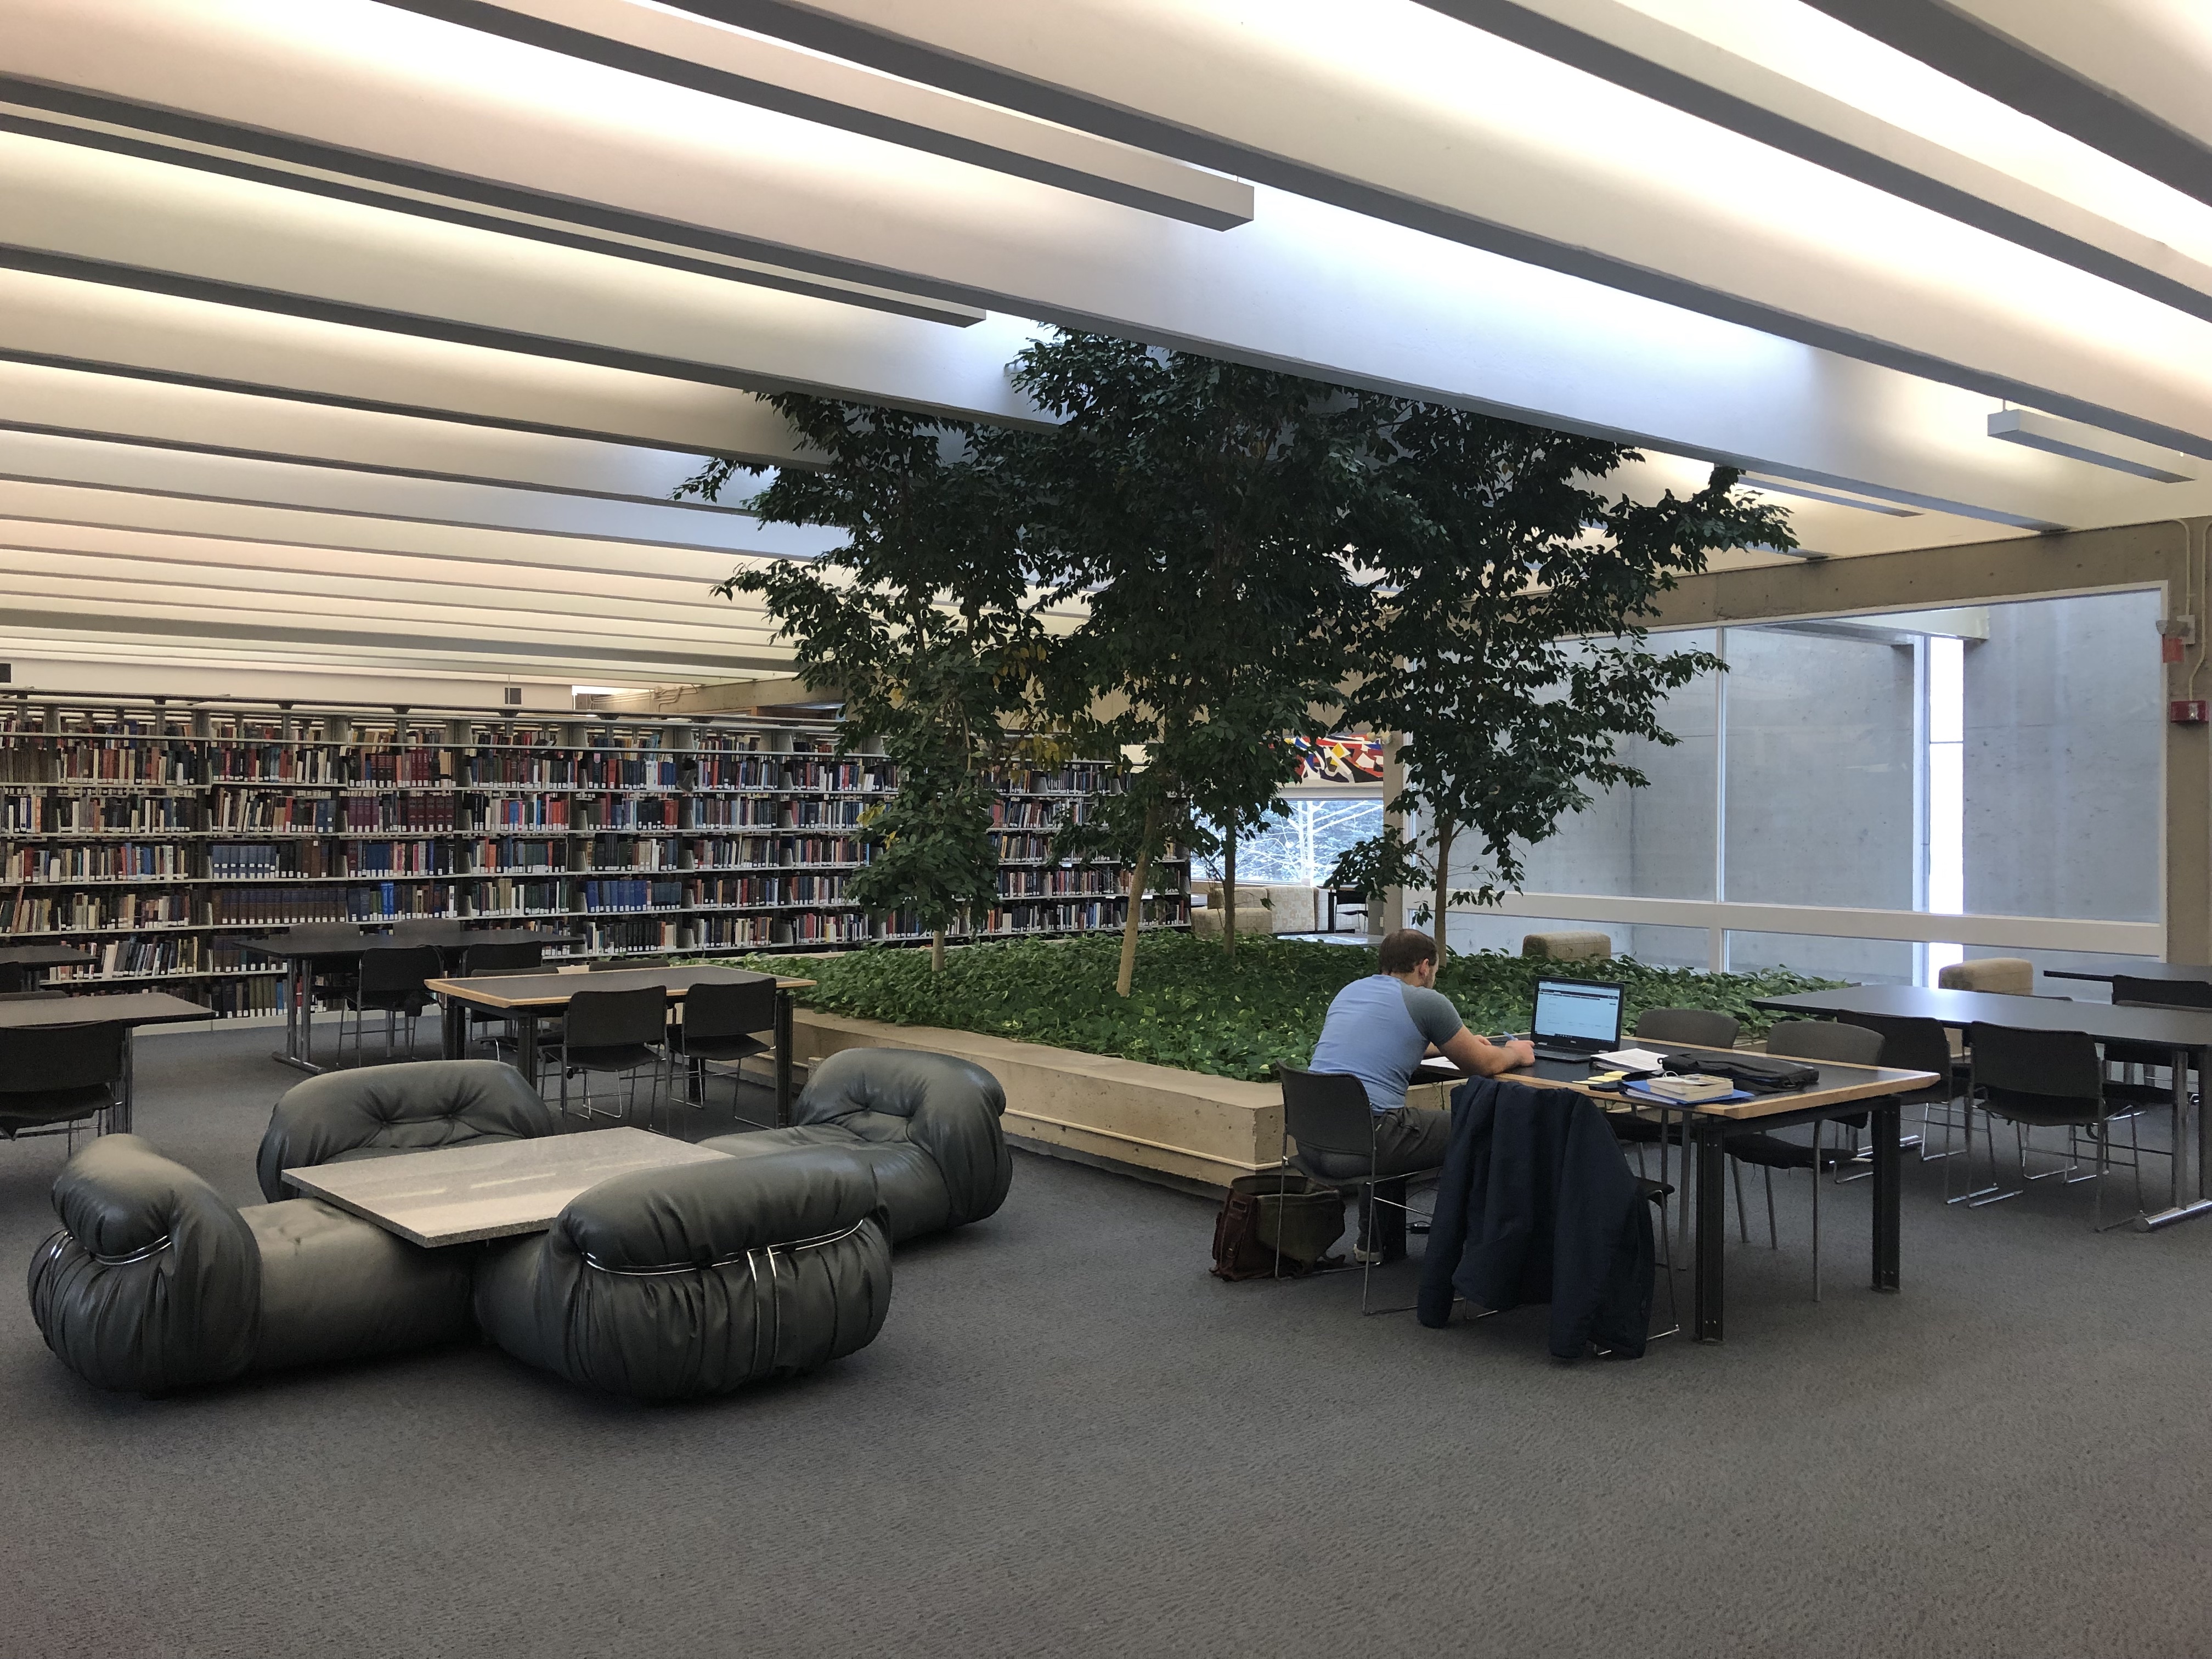
library, modern, books, learning, Saint Lawrence University, indoor, trees, building, interior design, room, architecture, wall, ceiling, living room, lobby, shade, design, floor, furniture, real estate, flooring, table